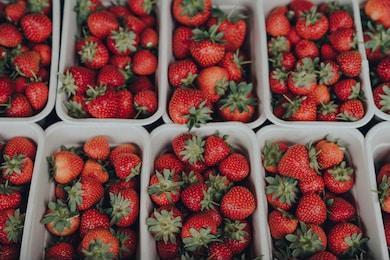
Label: Strawberry